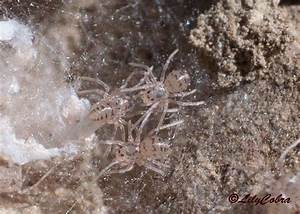
Label: spider